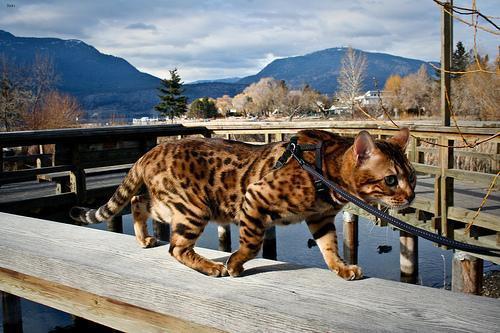
Bengal